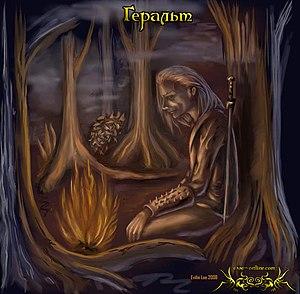
Opéra rock de ESSE ""le Chemin sans retour"", d'après la saga d'A.Sapkovsky de ""Sorceleur"". L'illustration vers la 4 - ""Geralt"". Le peintre - Ekaterina Kozlovskaya. Čeština: Rocková opera z ESSE ""Road, odkud není návratu"", na základě ságy A. Sapkowského ""Zaklínač"". Ilustrace pro fázi 4 - ""Geralt"". umělec - Ekaterina Kozlovskaya.) Español: ópera rock de ESSE ""el Camino sin vuelta atrás"", por los motivos de la saga De A.Sapkovsky de ""The Witcher"". La ilustración a la escena 4 - ""Geralt"". El pintor - Ekaterina Kozlovskaya. Italiano: Opera rock di ESSE - ""la Strada Irrevocabilmente"", basato sulla saga di A.Sapkovsky ""Witcher"". Illustrazione alla scena 4 - ""Geralt"". L'artista - Ekaterina Kozlovskaya."